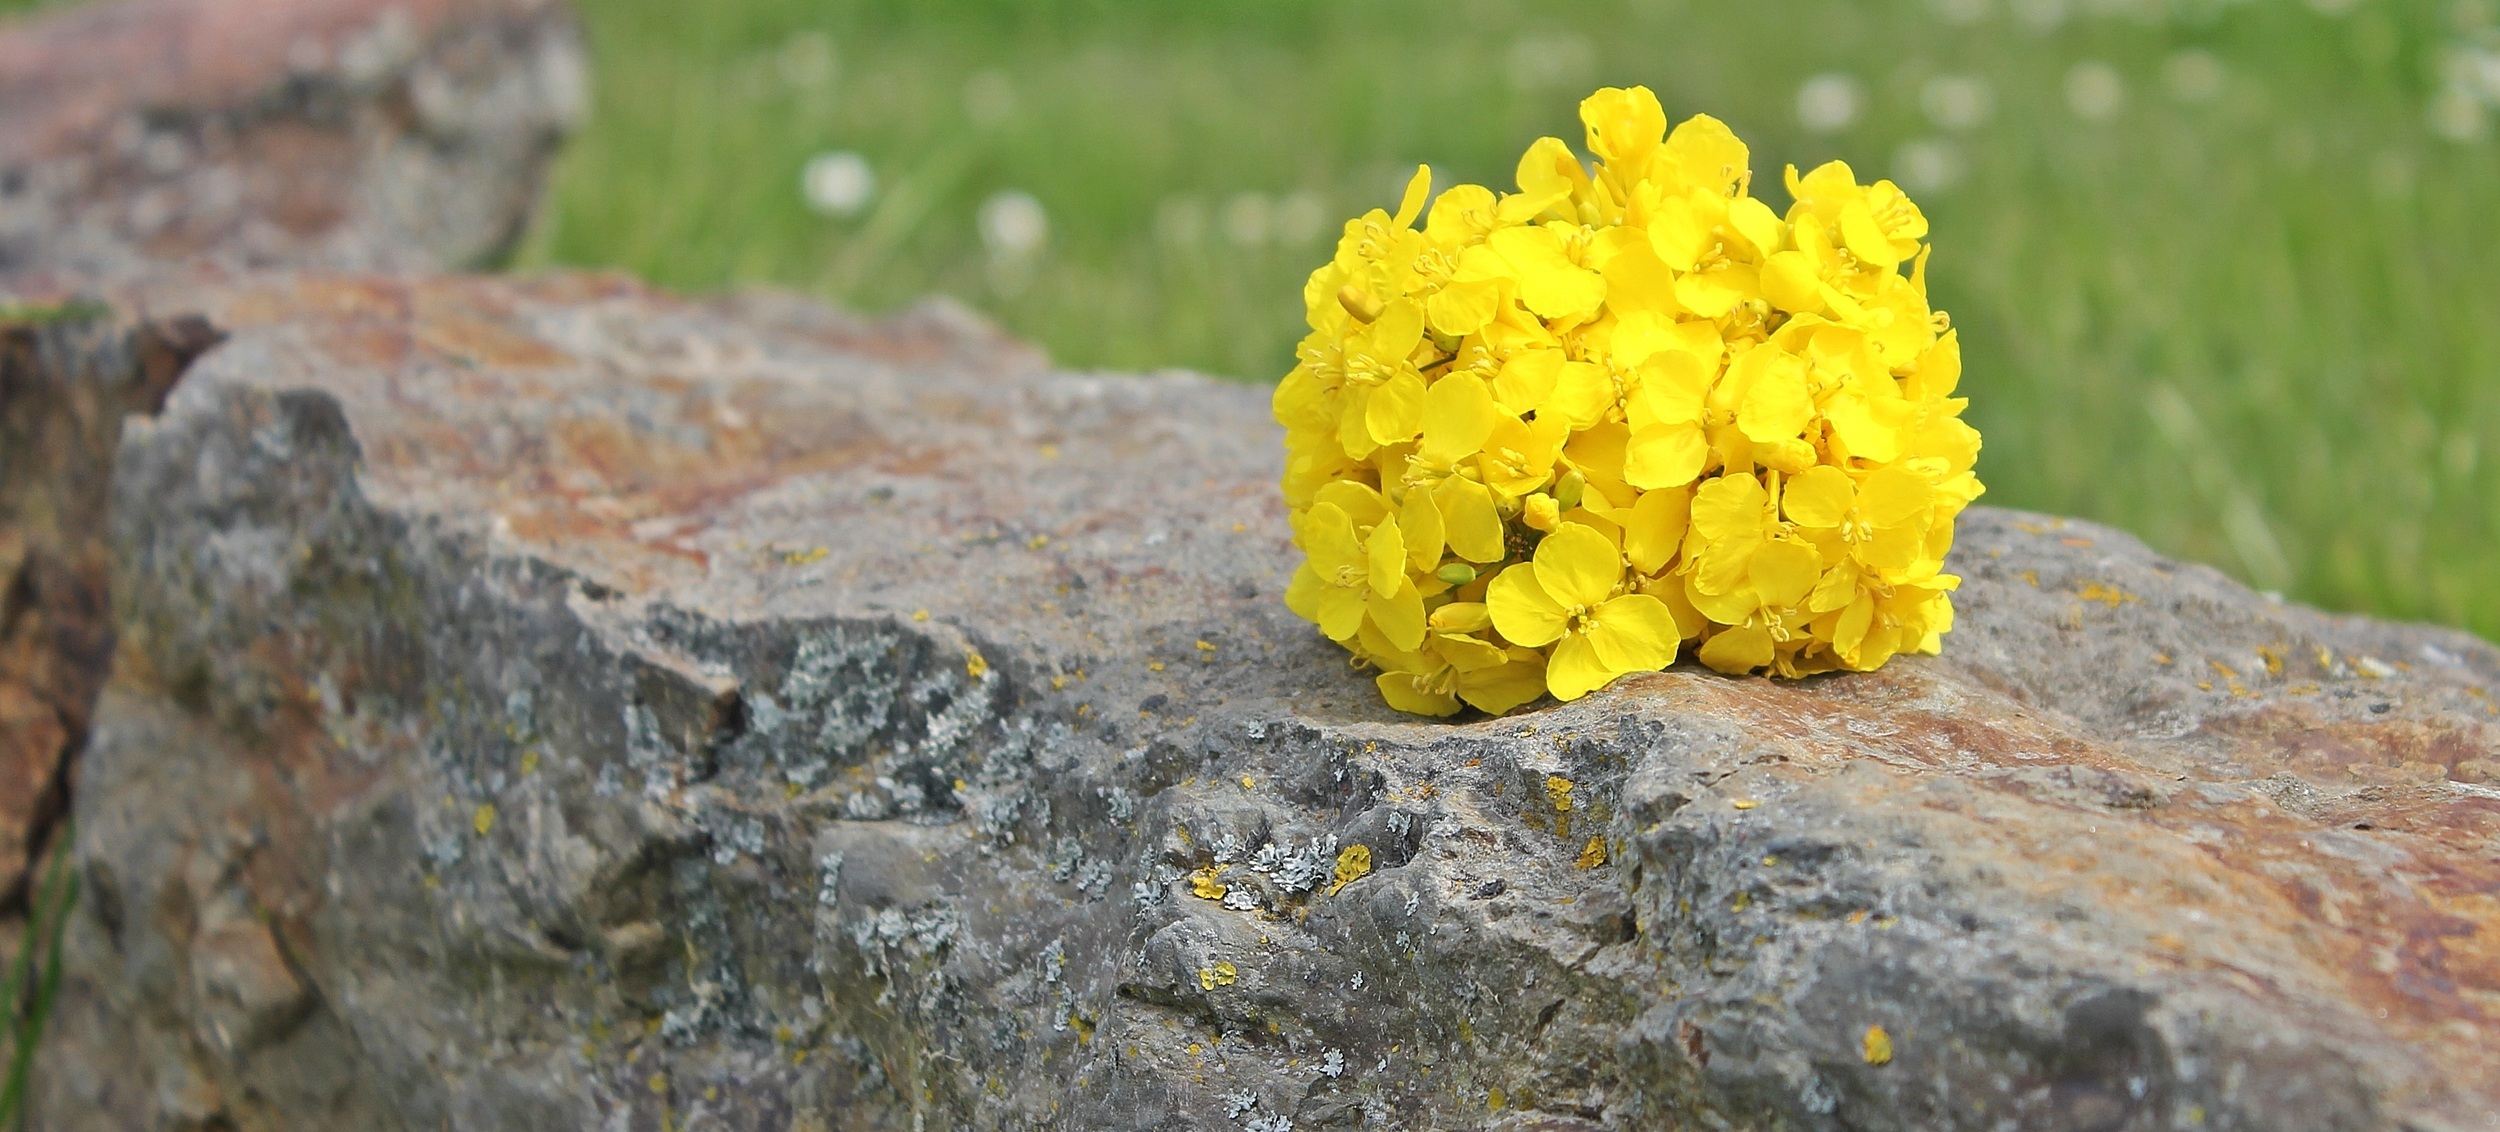
tree, nature, grass, rock, plant, leaf, flower, stone, green, autumn, soil, yellow, flora, flowers, background, macro photography, oilseed rape, rape blossoms, rape flower, rapeseed flowers, land plant